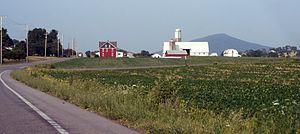
Potter Township est un township, situé au sud-est du comté de Centre, aux États-Unis. En 2010, il comptait une population de 3 517 habitants.